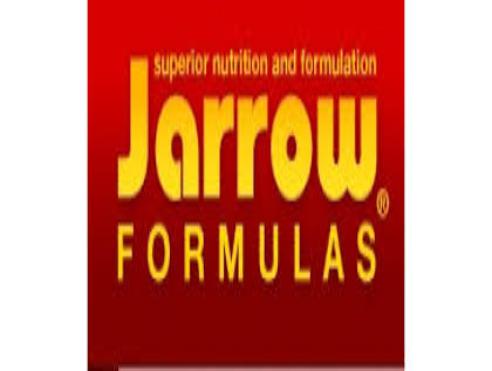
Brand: jarrow
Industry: Medical